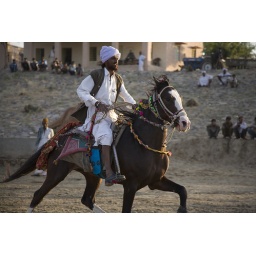
A rider shows off a horse in the dry river bed at the Balotra Fair at Tilwara